Hotel Haegumgang

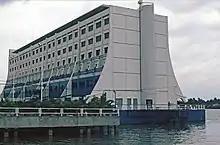
Hotel Haegumgang (then Saigon Floating Hotel) in Ho Chi Minh City, 1991

The Hotel Haegumgang (Korean: 호텔해금강), originally the Four Seasons Barrier Reef Resort, was the world's first floating hotel. Originally designed to exploit the tourism potential of the Great Barrier Reef in Australia, the Four Seasons Barrier Reef Resort opened on 9 March 1988 and was initially situated in the shallow John Brewer Reef, 70 kilometres (43 miles) northeast of Townsville.